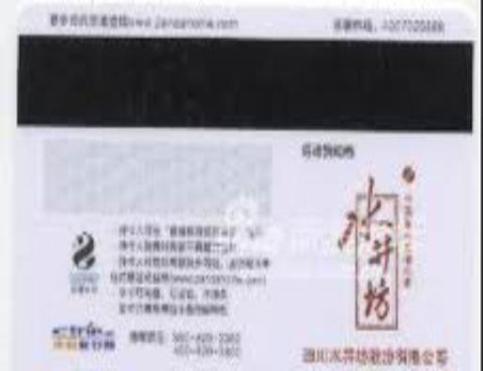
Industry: Food